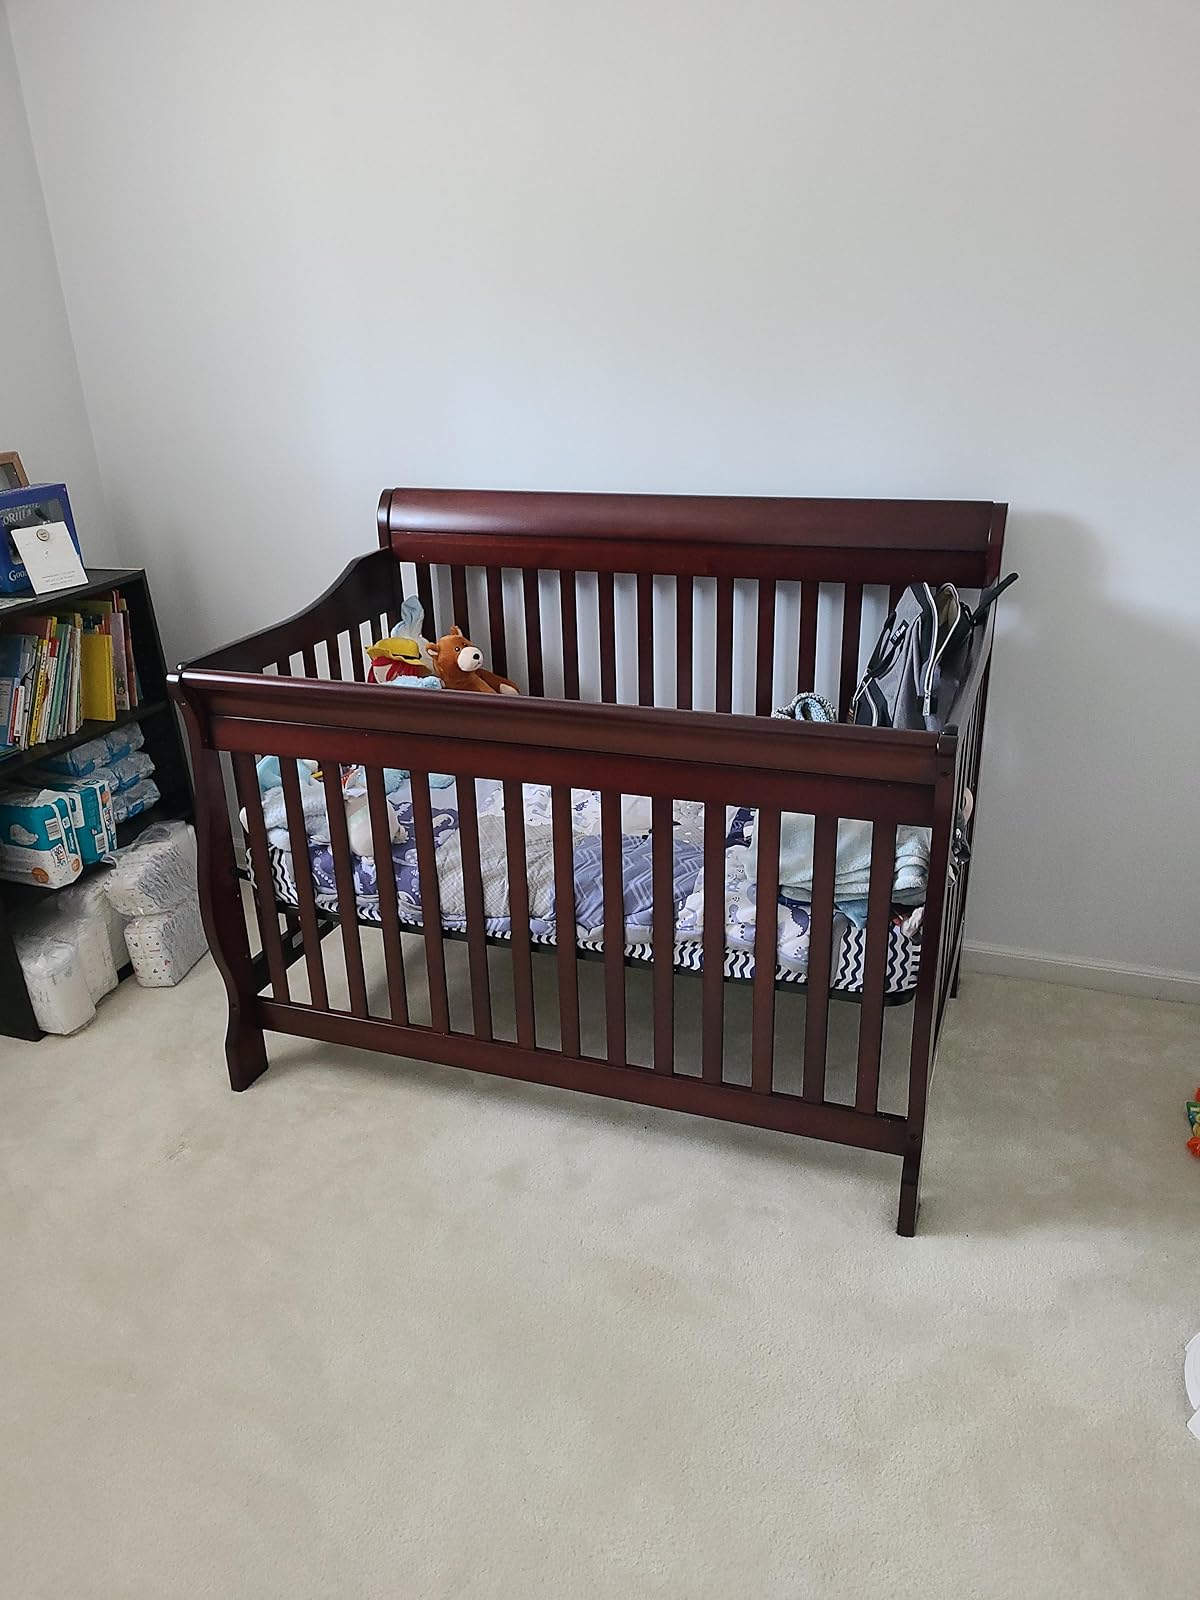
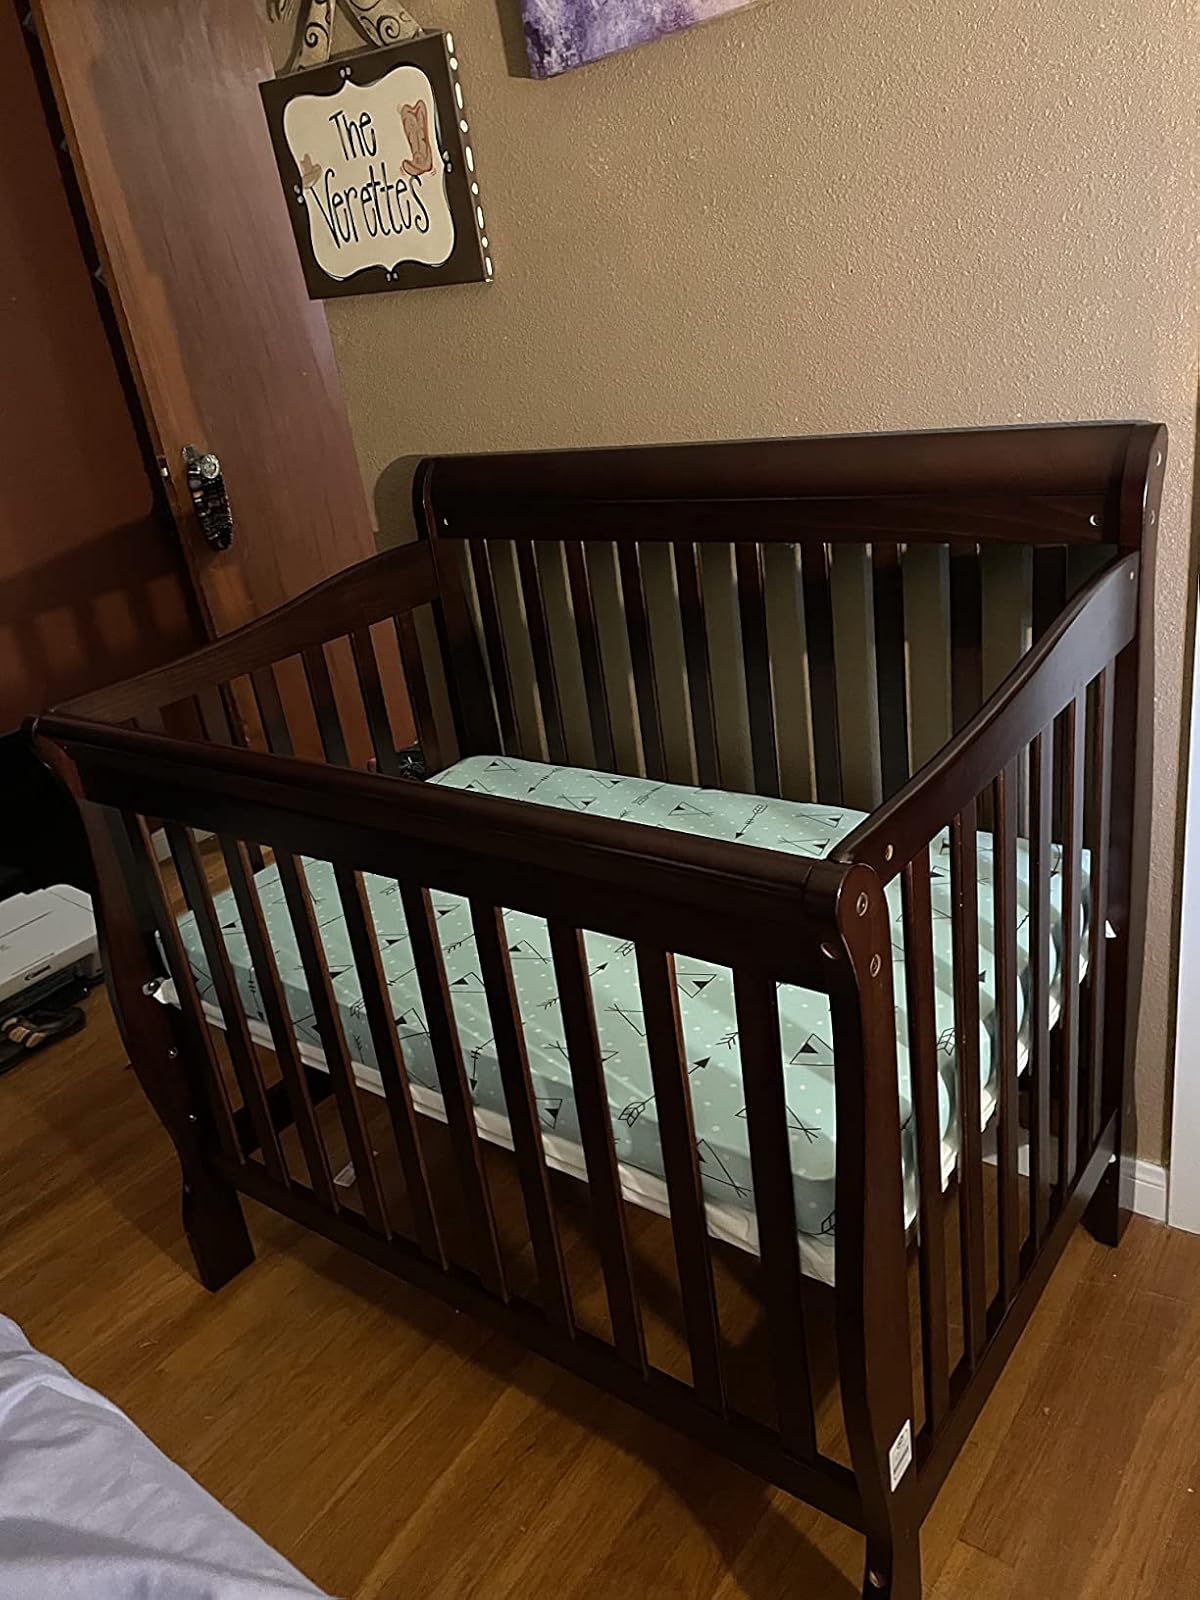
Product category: products_crib
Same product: yes